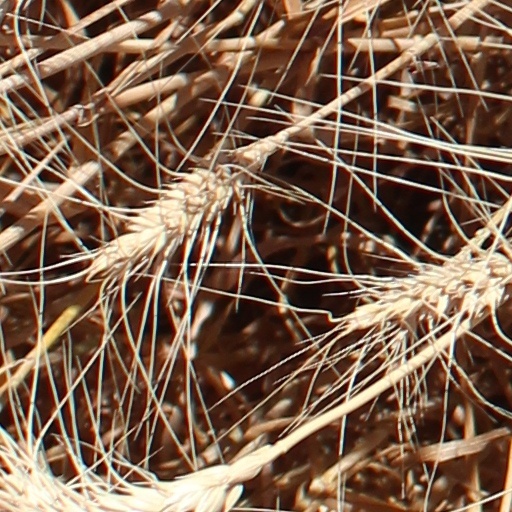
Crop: wheat